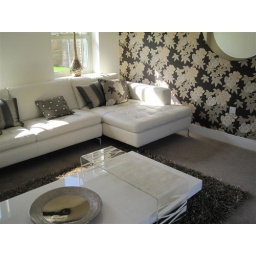
Natuzzi sofa in white